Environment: real
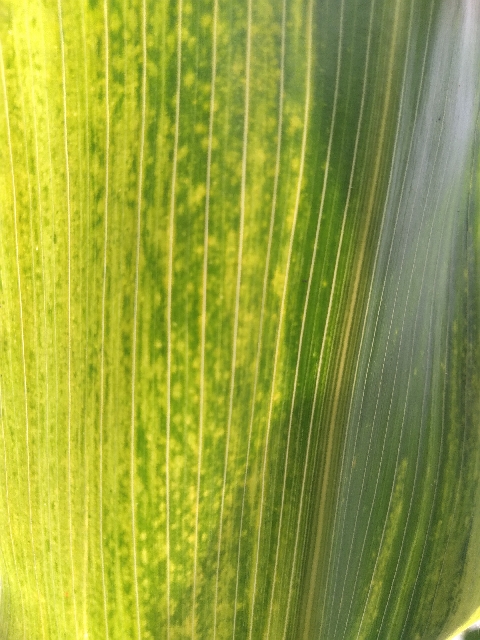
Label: lethal_necrosis